Surendranath Centenary School

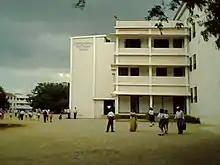
Ranadeb Chaudhuri Block

Currently, the school has two buildings – the Ranadeb Chaudhuri Block is used for primary education from Nursery to year V. The senior wing for years VI to XII is on four floors and includes 3 science laboratories and 3 computer labs.